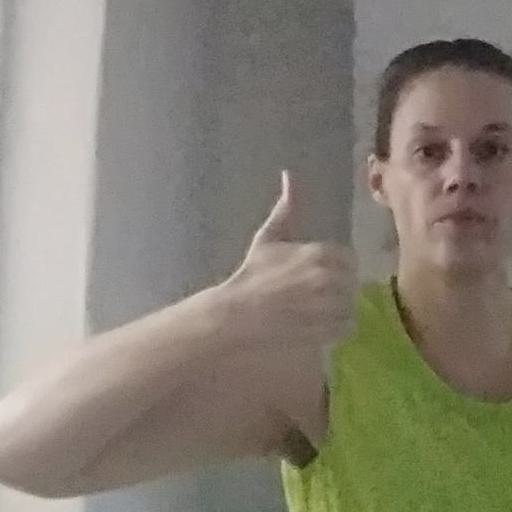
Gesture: like